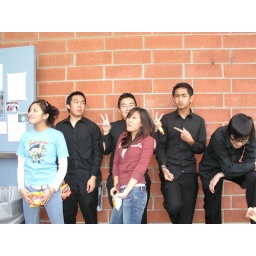
Rachel and Crystal jump into the boys in black picture of Aaron, Kurtis, Arvin and Derek (Derek...looks emoooo)